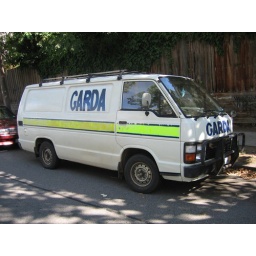
Classic paint job on camper van parked down the road from me in St. Kilda